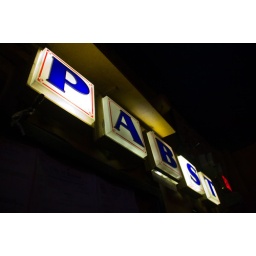
This PBR sign was at the end of the bar in the Midway Cafe in JP.